Palacio de Fabio Nelli

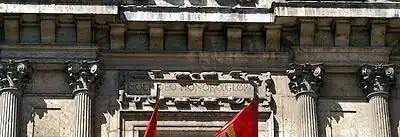
Detail of the legend on the frieze

The traditional translation of this sentence is used to be "Only to God honor and glory." However it is very rare to see this maxim in a civil building not related to the Church. There has been speculation about the possibility that the sentence was headed to Felipe II in praise of related to the image that was Sun-King. In this case the translation would be: "To the sun.god honour and glory." This dedication might be in gratitude for the concession made by Felipe II to Fabio Nelli awarding him generosity and nobility title.